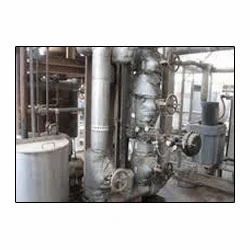
Label: Thermal_Fluid_Piping_Designing_Services